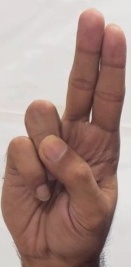
ASL sign: U